Salva Ruiz

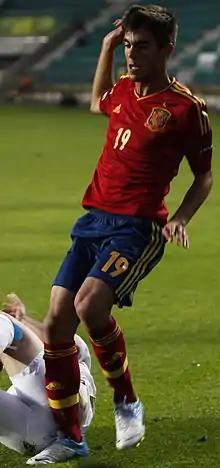
Ruiz playing for Spain U19 in 2012

Salvador "Salva" Ruiz Rodríguez (born 17 May 1995) is a Spanish professional footballer who plays for CD Castellón as a left-back.